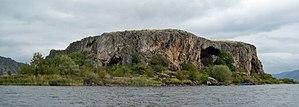
Maligrad est une île située sur la partie albanaise du lac Prespa. D'une superifice de 5 hectares, elle est connue pour sa falaise circulaire et ses grottes abritant une faune sauvage.